American occupation of Ramadi

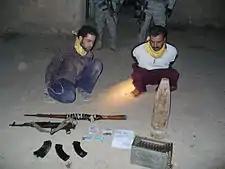
Captured insurgents (December 2006).

In March 2006, as 3rd Battalion 8th Marines arrived to replace 3/7, violence again began to escalate in Ramadi, with U.S. casualties spiking. With the 2–69th gone, the 2–28th BCT was again reinforced to help damp the insurgent activity. This time by the 1–506th Infantry, who arrived in December 2005 as a unit of the 101st Airborne Division that was transferred to Ramadi from Baghdad's Sadr City.